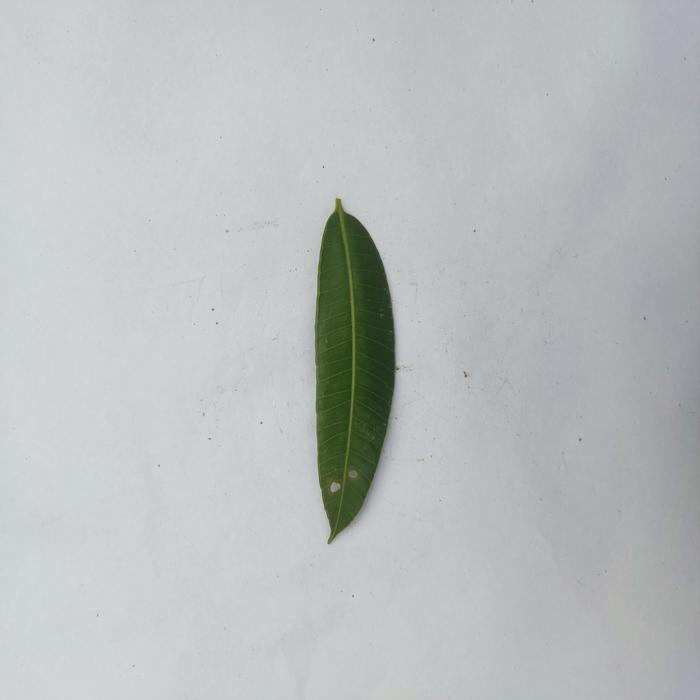
Crop: Hog Plum
Leaf condition: Heathy_Leaf